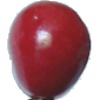
Label: Cherry 2